Tilia

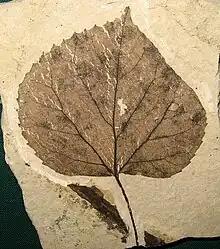
"T. johnsoni" leaf fossil, 49 Ma, Washington state

In Europe, some linden trees reached considerable ages. A coppice of "T. cordata" in Westonbirt Arboretum in Gloucestershire is estimated to be 2,000 years old. In the courtyard of the Imperial Castle at Nuremberg is a "Tilia", which by tradition recounted in 1900, was planted by the Empress Cunigunde, the wife of Henry II of Germany "circa" 1000. The "Tilia" of Neuenstadt am Kocher in Baden-Württemberg, Germany, was estimated at 1000 years old when it fell. The Alte Linde tree of Naters, Switzerland, is mentioned in a document in 1357 and described by the writer at that time as already "magnam" (large). A plaque at its foot mentions that in 1155, a linden tree was already on this spot. The Najevnik linden tree, a 700-year-old "T. cordata", is the thickest tree in Slovenia. Next to the 英華殿/Yinghua Temple in the Forbidden City in Beijing, there are two "Tilia" trees planted by Empress Dowager Li, the biological mother of Wanli Emperor about five hundred years ago.